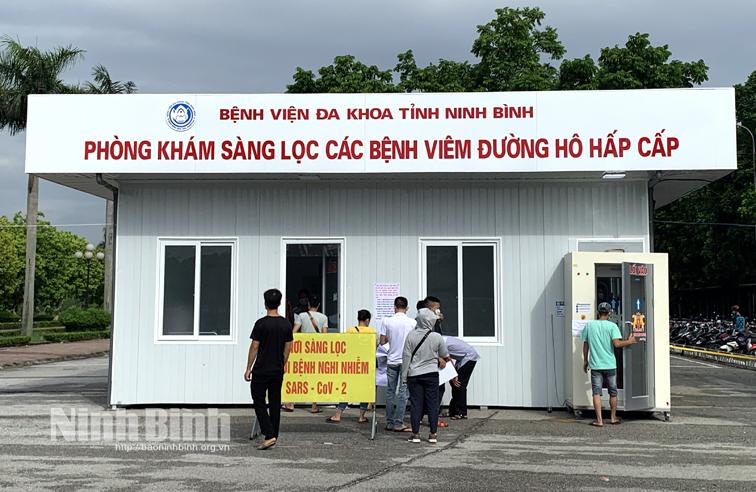
có một người mặc áo đen đang đứng trước tấm biển màu vàng với chữ màu đỏ